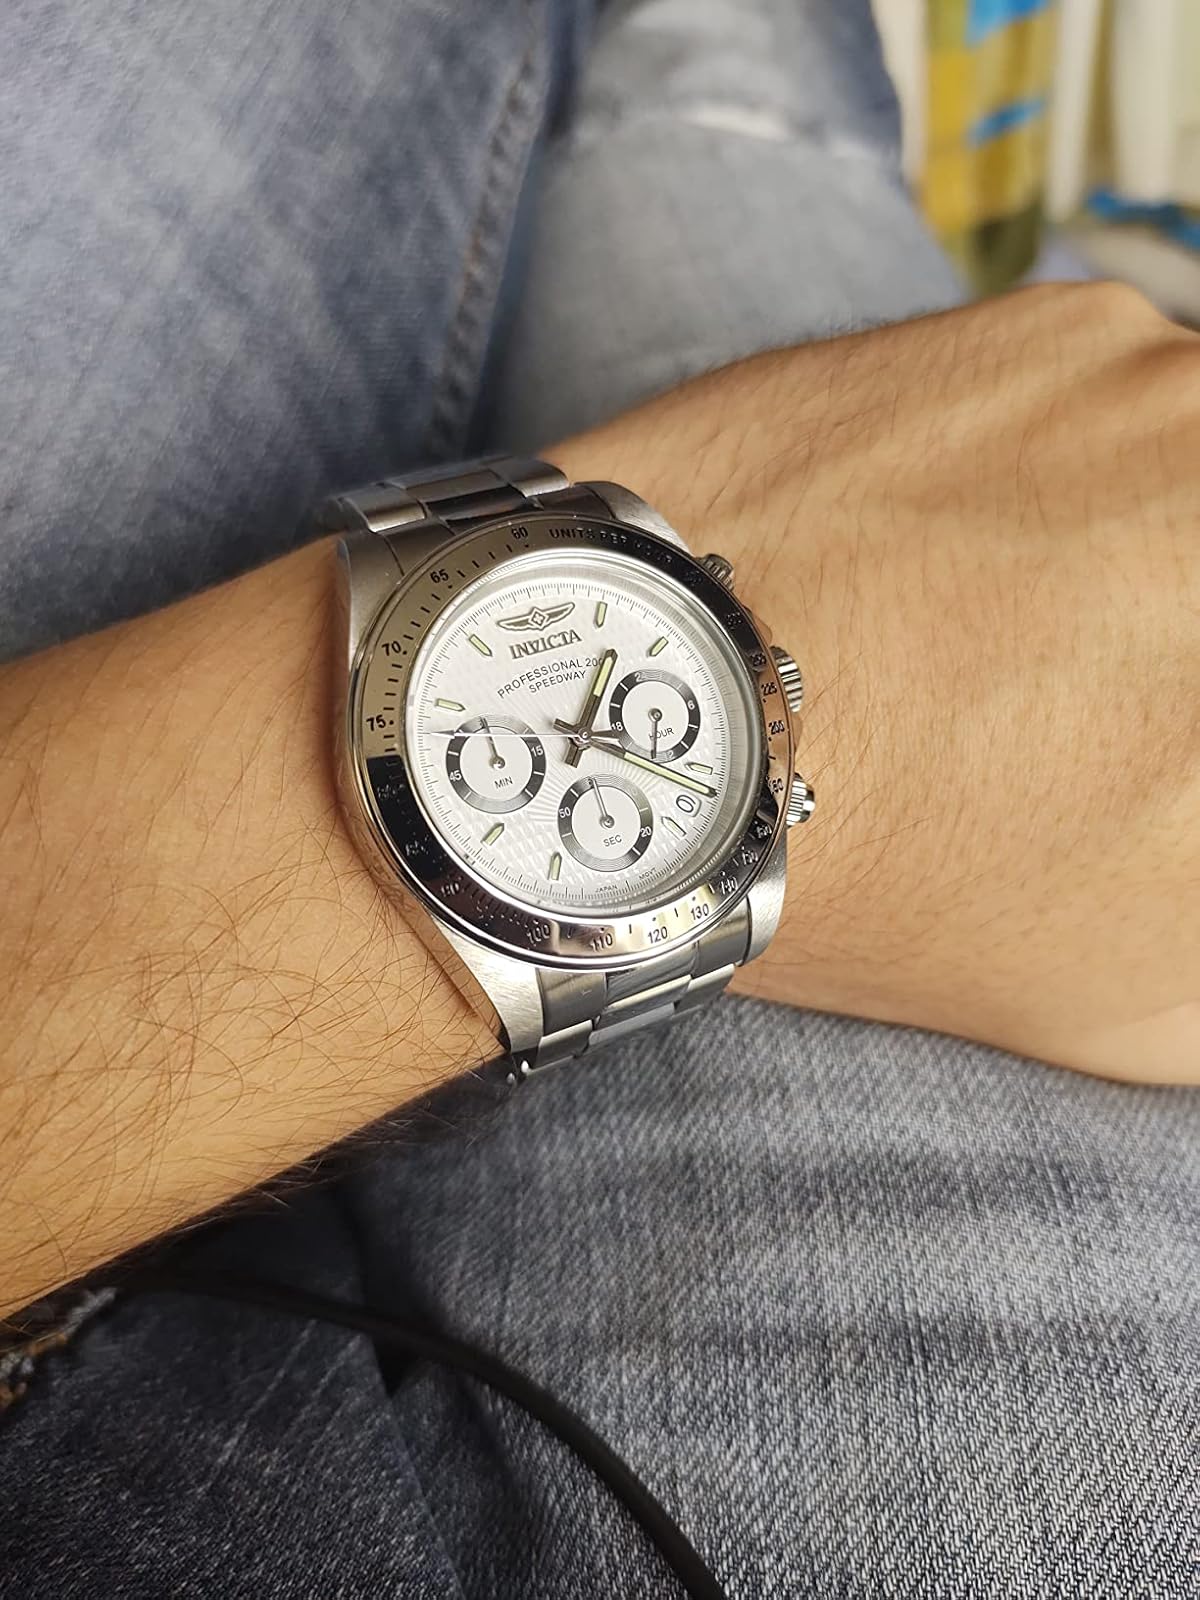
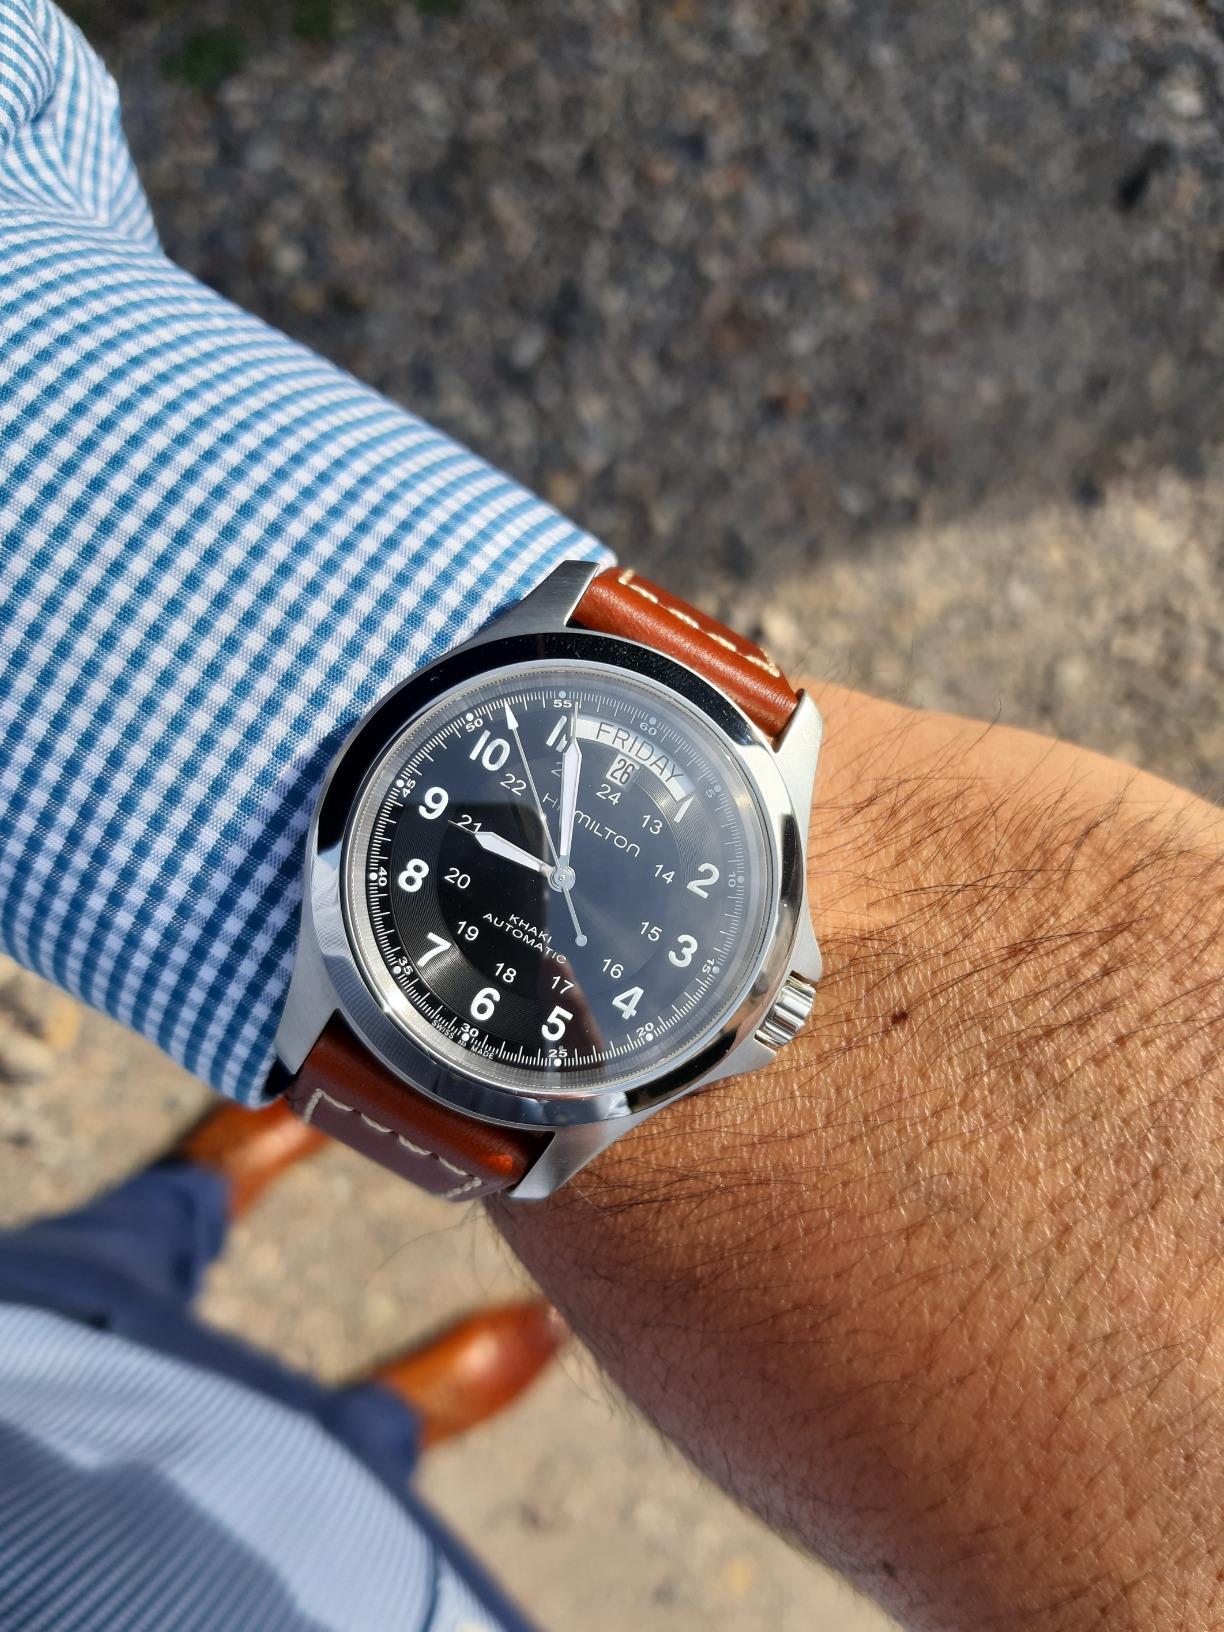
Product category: accessories_watch
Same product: no